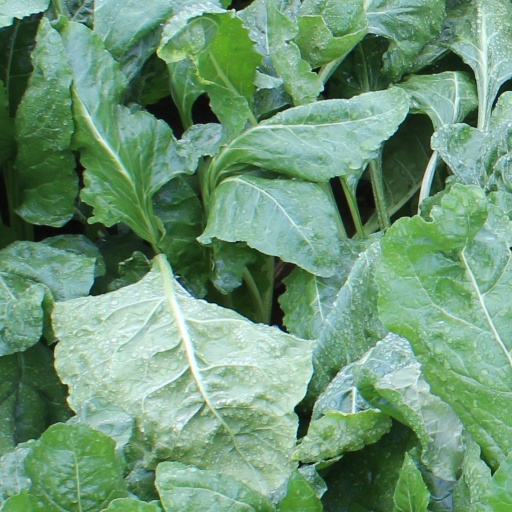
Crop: sugar beet